Question: Please indicate a possible affordance area of the banana that can be used for eating
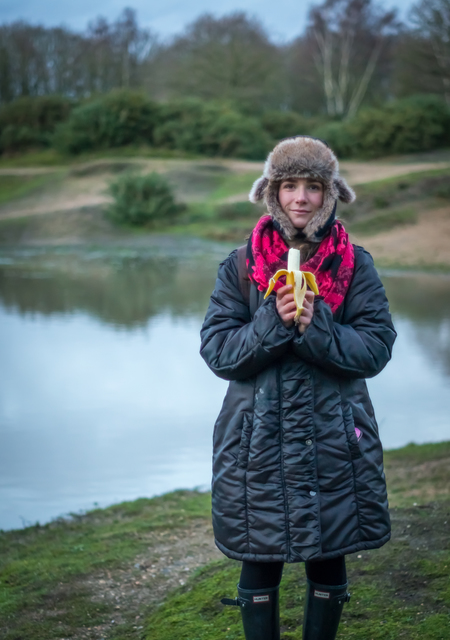
Answer: [266.504, 245.414, 314.624, 312.782]